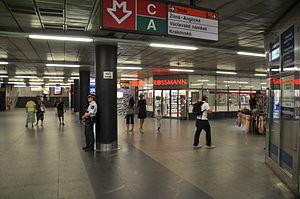
Muzeum est une station du métro de Prague desservie par la ligne A et la ligne C dans le quartier de Nové Město. Elle est située à l'extrèmité supérieure de la Place Venceslas à proximité du Musée national de Prague qui lui donne son nom.